Moyamensing Prison

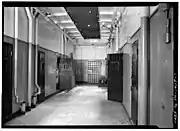
upright 0.8

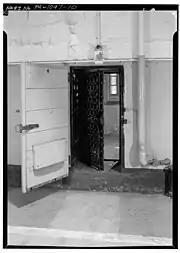
Cell Door with Open Metal Lattice Door

The wings were two stories in height and contained the gates of the entrance, each of which was wide and high. These wings were pierced with slip windows, and finished with embattled parapets, in the same manner as the center building.